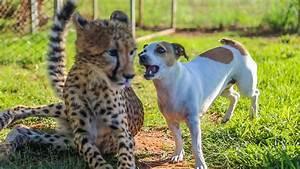
dog